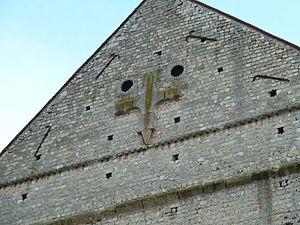
Beauvais (département de l'Oise, région Picardie, France). Eglise Notre-Dame de la Basse Oeuvre (Xe siècle), ancienne cathédrale, détruite en partie pour la construction de la cathédrale gothique (restée inachevée). Façade ouest
L'église Notre-Dame-de-la-Basse-Œuvre de Beauvais est une église catholique paroissiale située au pied de la cathédrale Saint-Pierre de Beauvais. Elle représente la partie antérieure de la précédente cathédrale de Beauvais, qui a été édifiée à la fin du Xᵉ siècle dans le style carolingien. Son petit appareil cubique s'explique par le réemploi de pierres provenant de bâtiments détruits pendant le saccage de Beauvais au IIIᵉ siècle. Après deux incendies, la façade est rebâtie au milieu du XIᵉ siècle, et annonce déjà le style roman à venir. Les dimensions exceptionnelles du transept de la cathédrale Saint-Pierre, appelée la Haute-Œuvre ou Nouvelle-Œuvre à l'époque de sa construction, font apparaître la Basse-Œuvre comme un édifice très modeste, mais avec une hauteur intérieure de 19 m et une longueur de 65 m, c'était une église considérable au milieu du Moyen Âge. Elle a été rognée à trois reprises. Au début du XIIIᵉ siècle, l'incendie du chœur motive le lancement du chantier de la cathédrale gothique vers 1225, et un mur de clôture est établie entre les piles occidentales du transept.